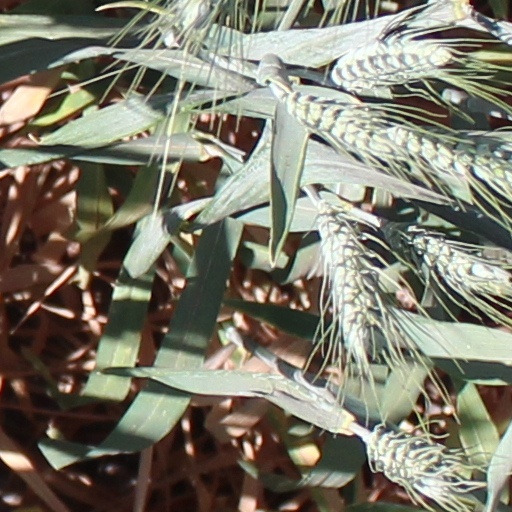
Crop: wheat